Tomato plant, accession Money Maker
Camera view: vertical (180 deg); turntable rotation: 30 degrees
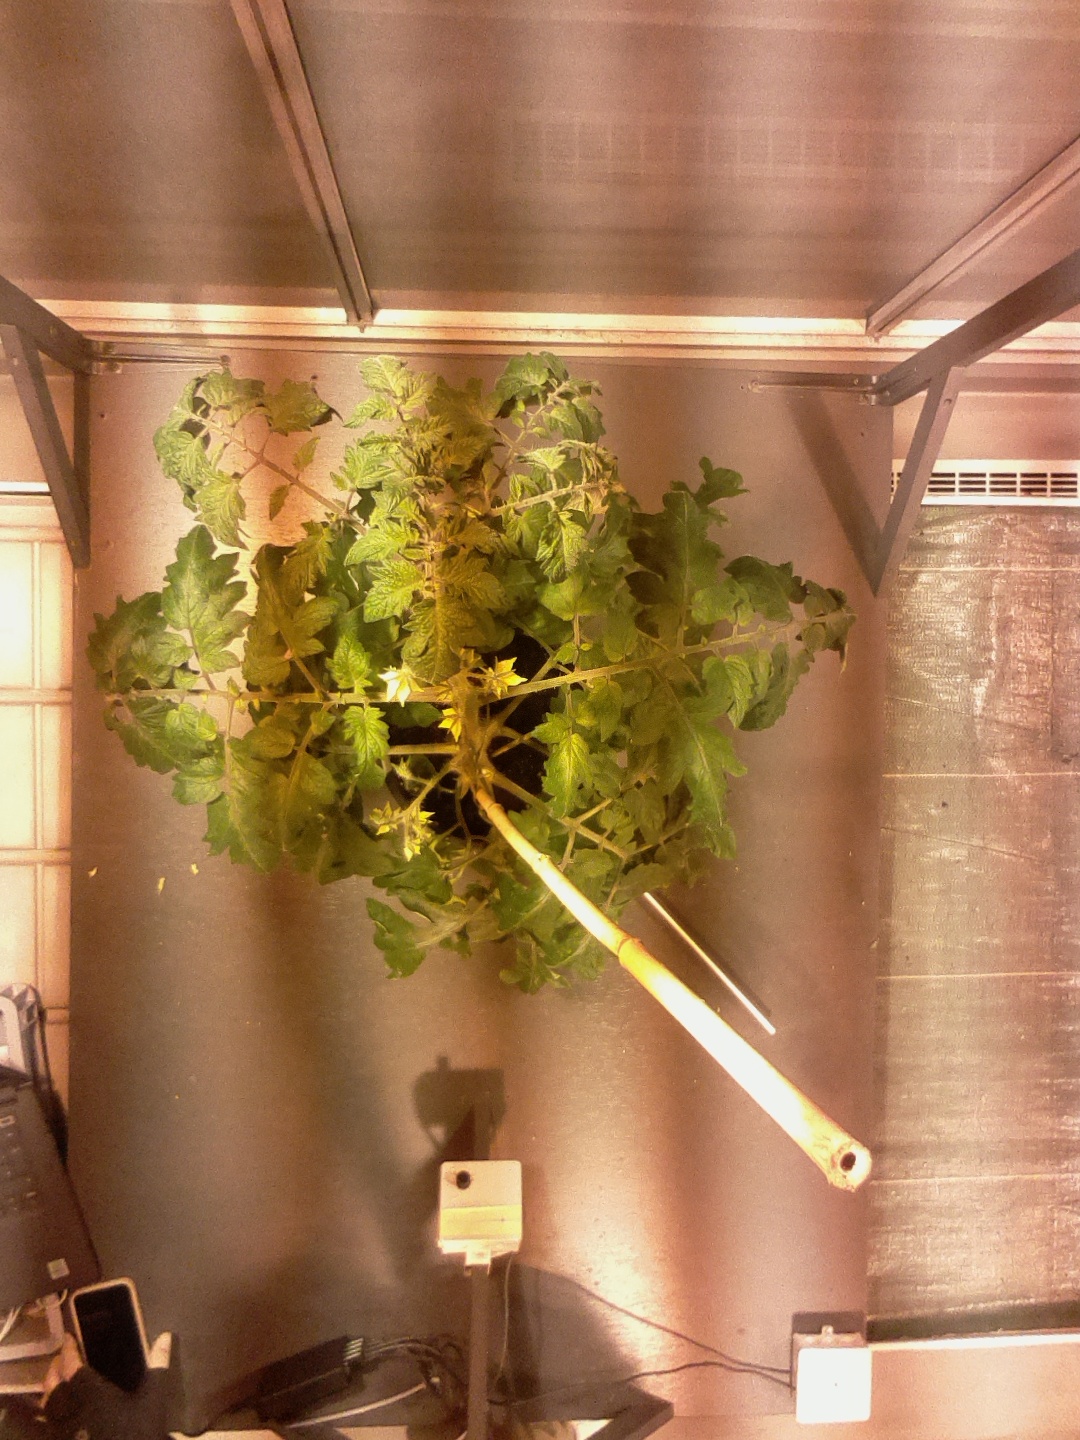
BBCH growth stage 68: Full flowering, 80%-90% of flowers open, more petals falling